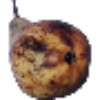
Label: Pear Abate 1